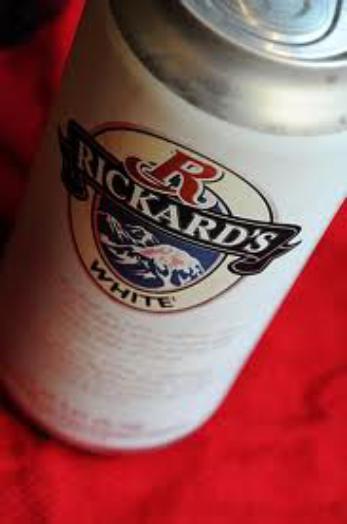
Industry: Food